Actinic keratosis

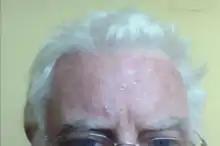
Interim result of phototherapy for actinic keratosis with methyl aminolevulinate one week after exposure. Patient has light skin, blue eyes.

Liquid nitrogen (−195.8 °C) is the most commonly used destructive therapy for the treatment of actinic keratosis in the United States. It is a well-tolerated office procedure that does not require anesthesia.